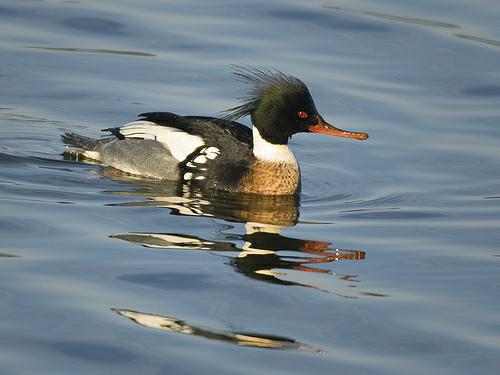
A photo of a red breasted merganser